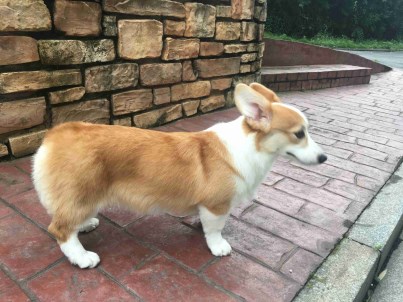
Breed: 2909-n000116-Cardigan